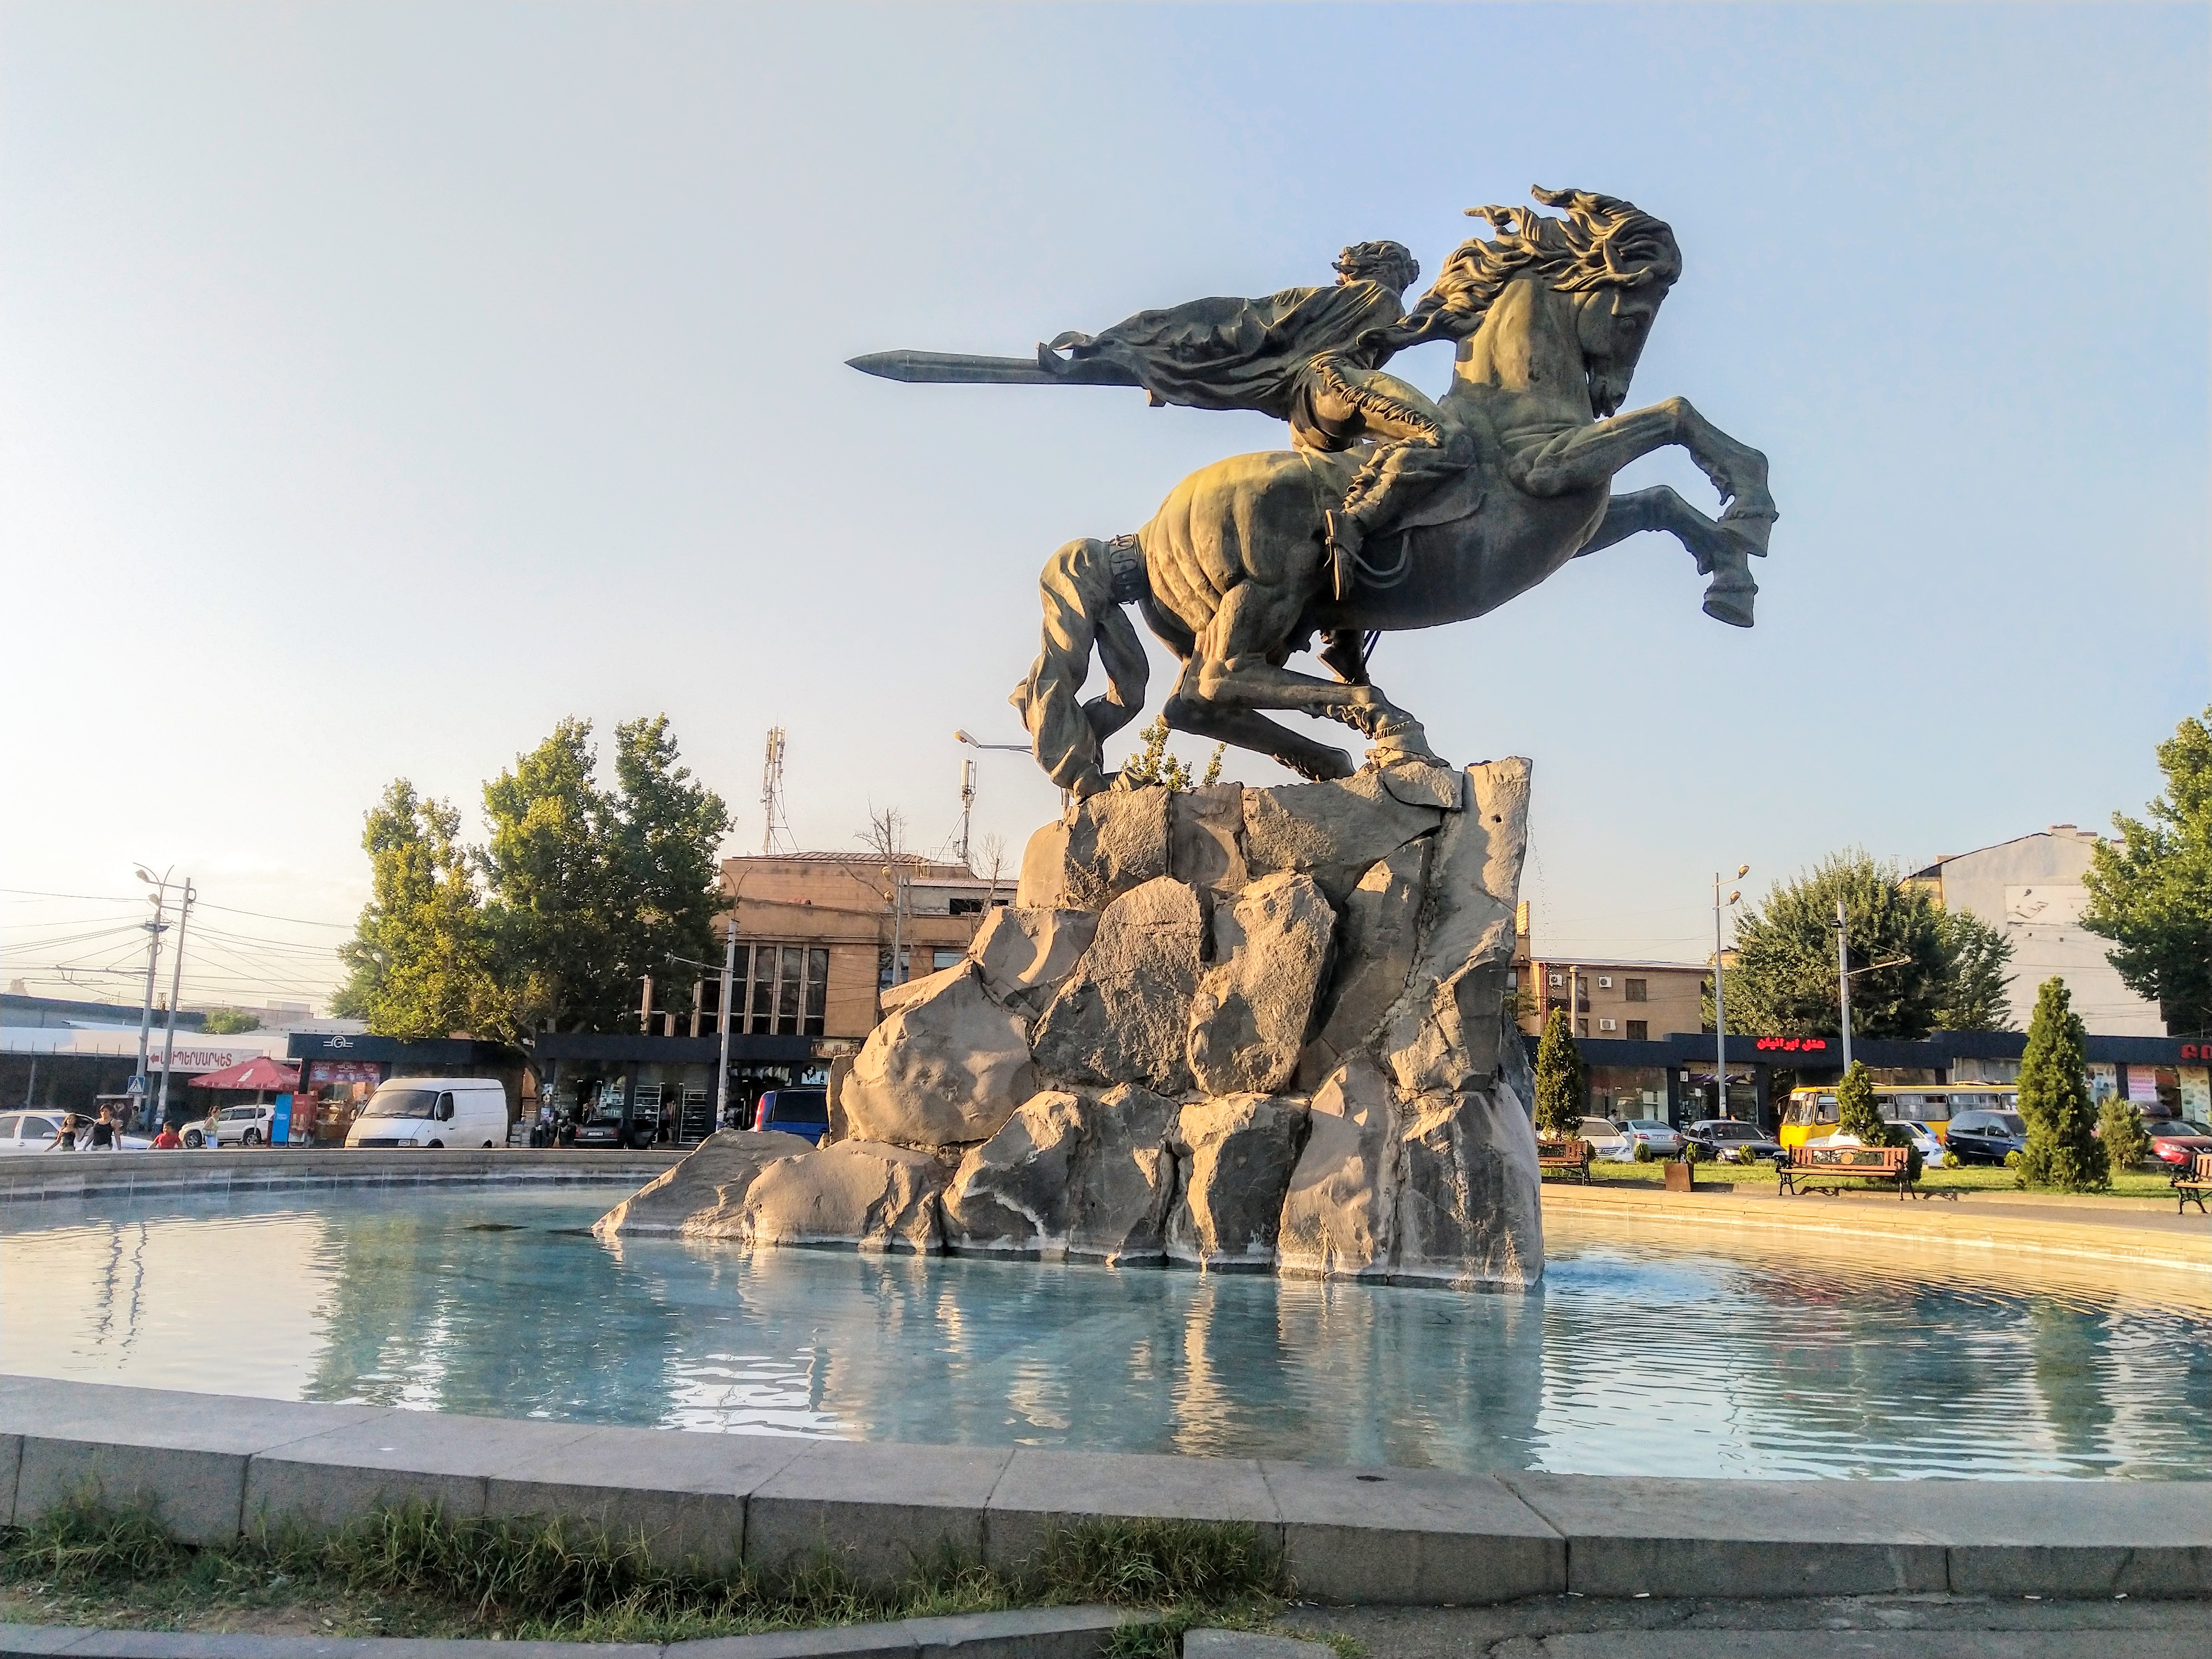
armenia, Sasunci David, fountain, statue, water, sculpture, landmark, monument, water feature, public space, town square, memorial, art, tree, architecture, leisure, classical sculpture, plaza, metal, city, tourism, national historic landmark, vacation, tourist attraction, bronze, nonbuilding structure, artwork